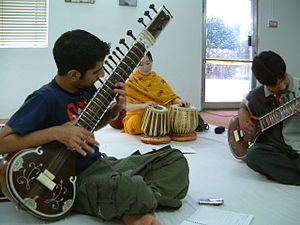
Sitar
Sitarspillere i Islamabad, Pakistan.
En sitar er et guitarlignende strengeinstrument med bred hals og mange resonansstrenge.